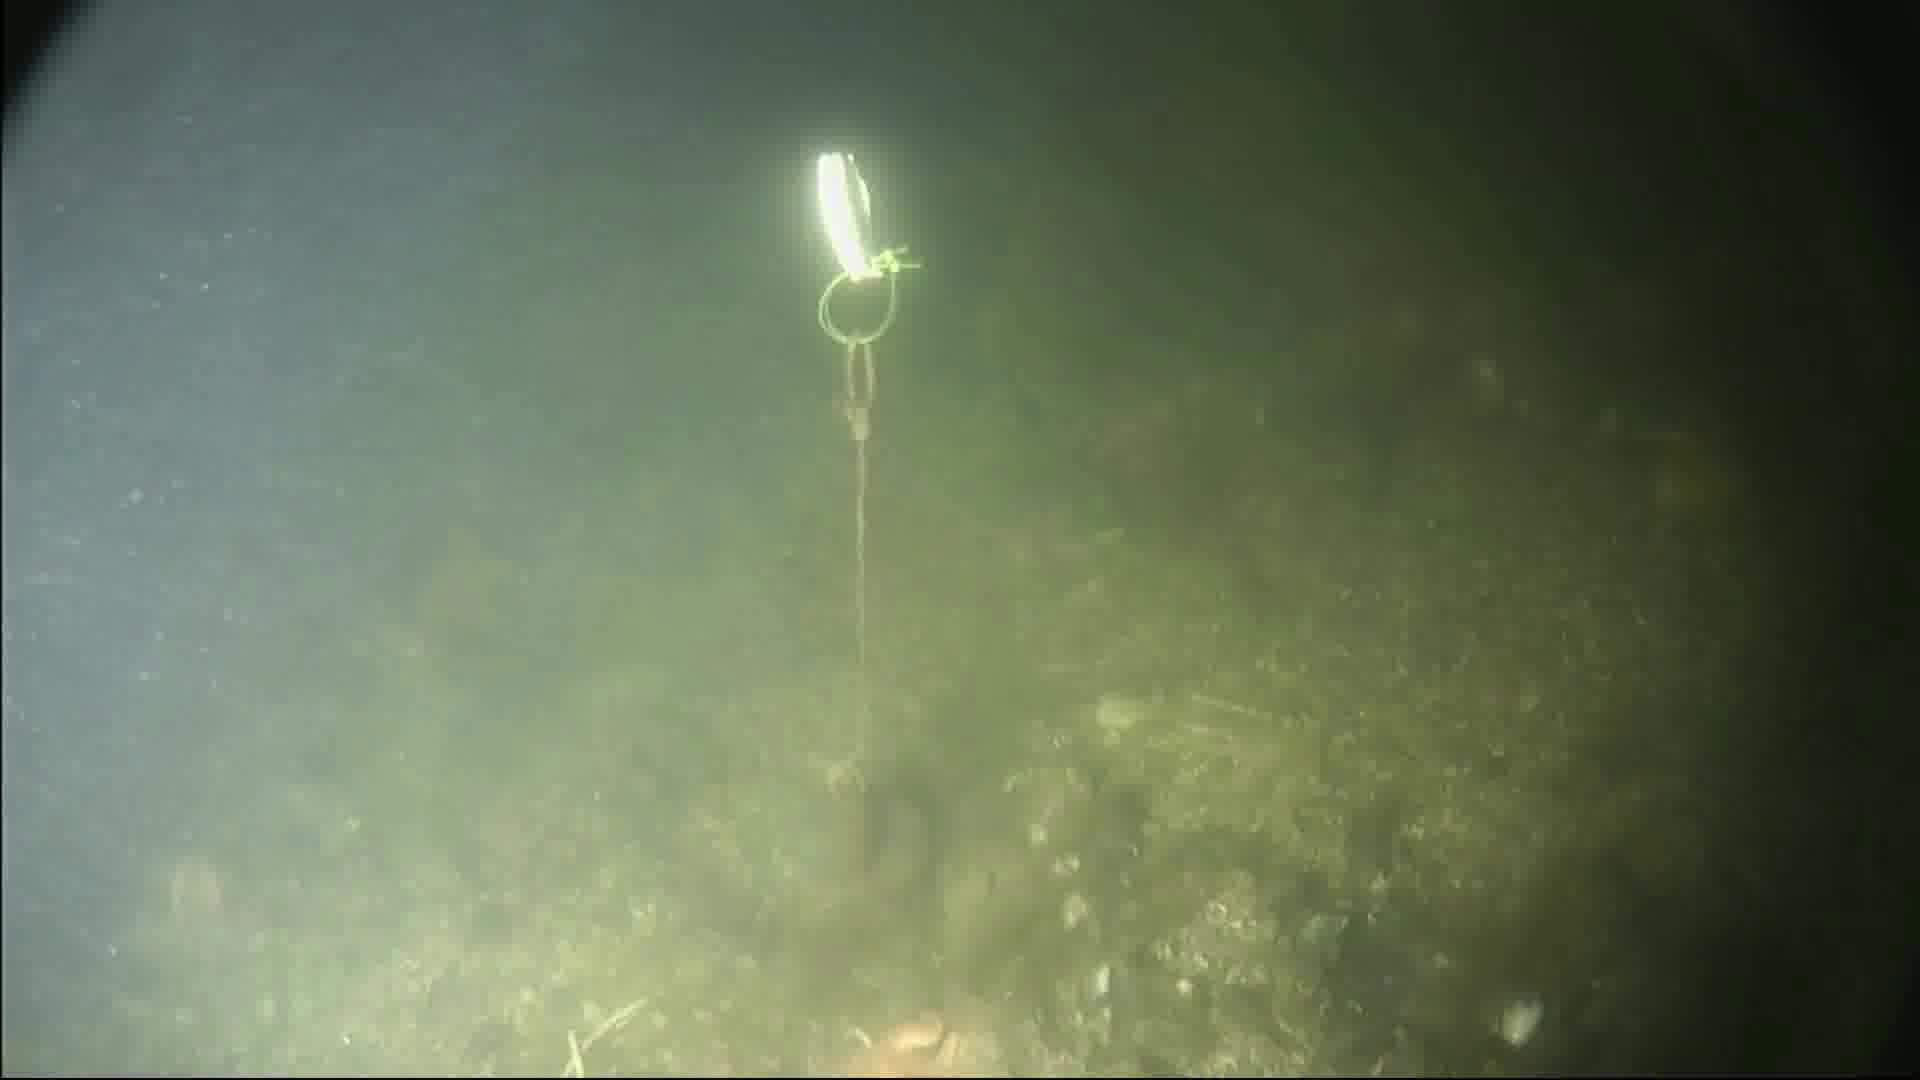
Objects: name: crab
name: starfish